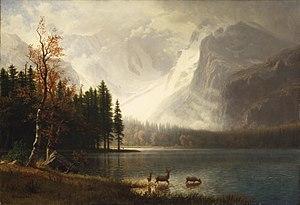
Le lac Bierstadt est situé dans le comté de Larimer, dans le Colorado et dans le parc national de Rocky Mountain, à proximité des pics McHenrys et Longs, d'où il y a de larges vues sur la ligne de partage des eaux continentales. Le lac Bierstadt est situé à environ 6,5 milles de la route US 36 et est accessible par un sentier. En été, des navettes assurent le transport jusqu'au début du sentier.